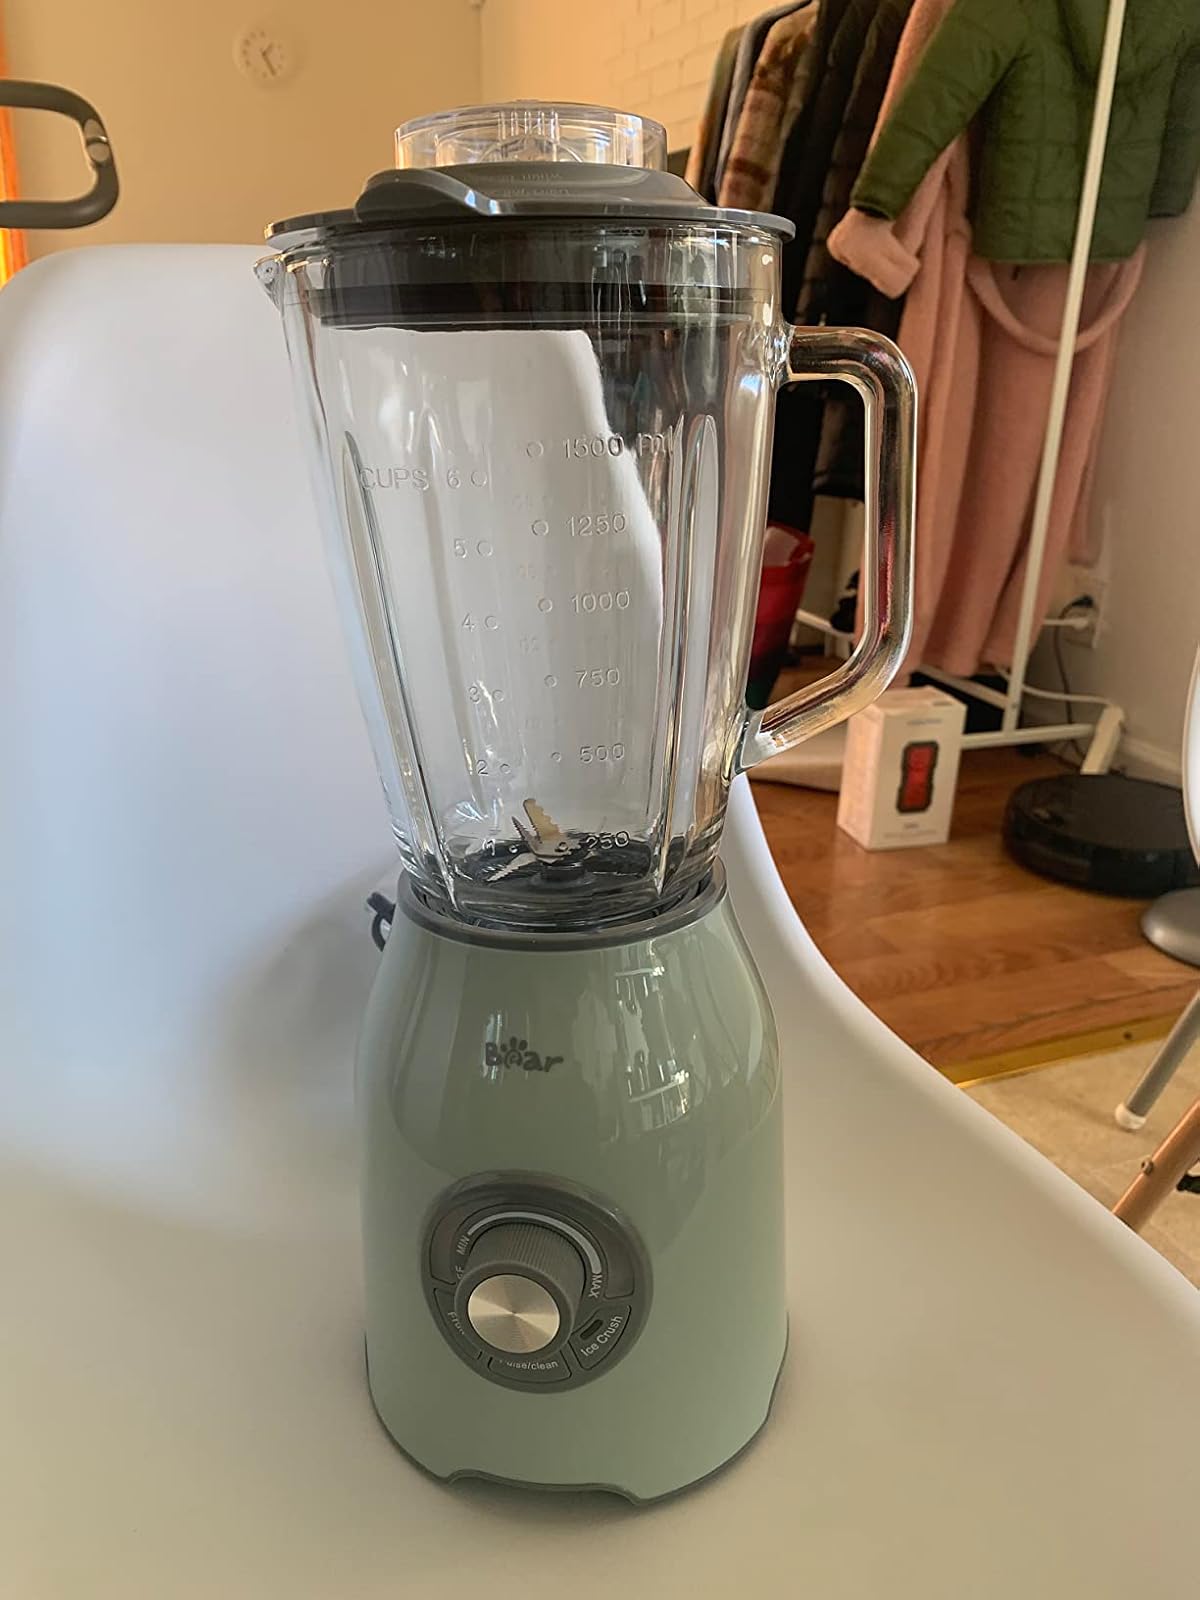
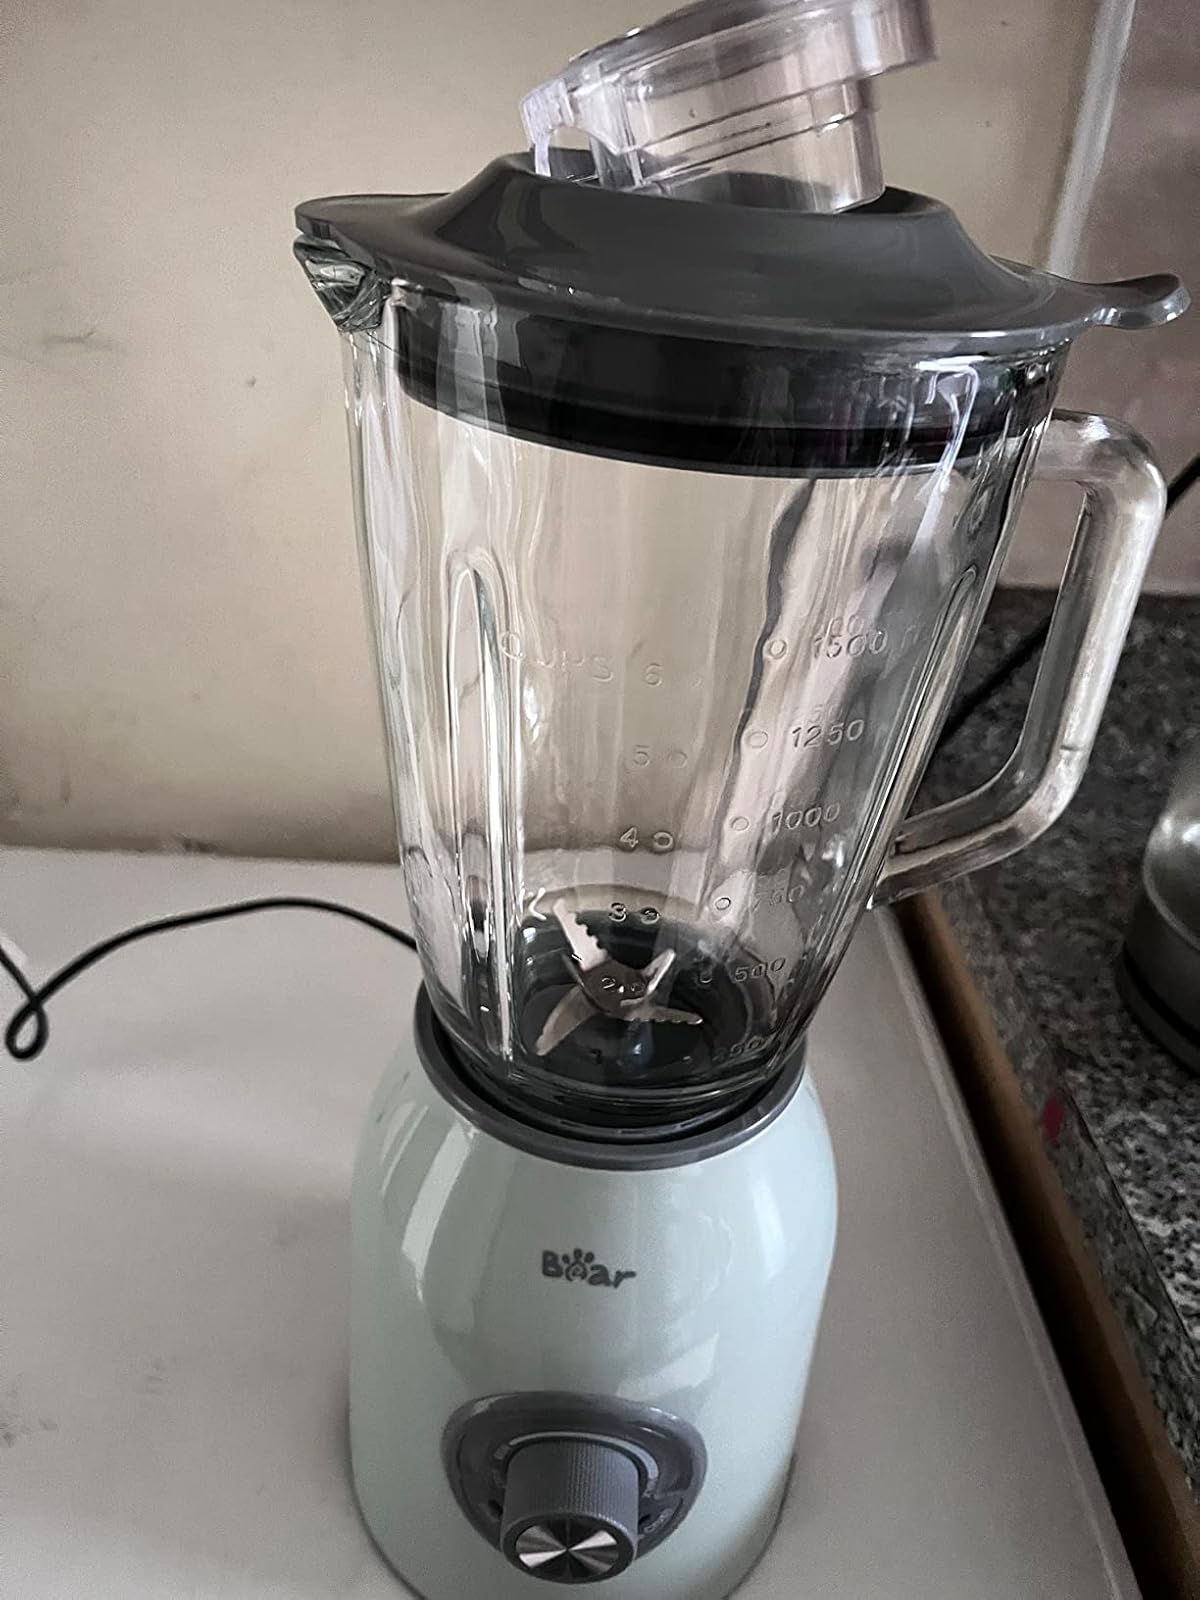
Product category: items_blender
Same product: yes